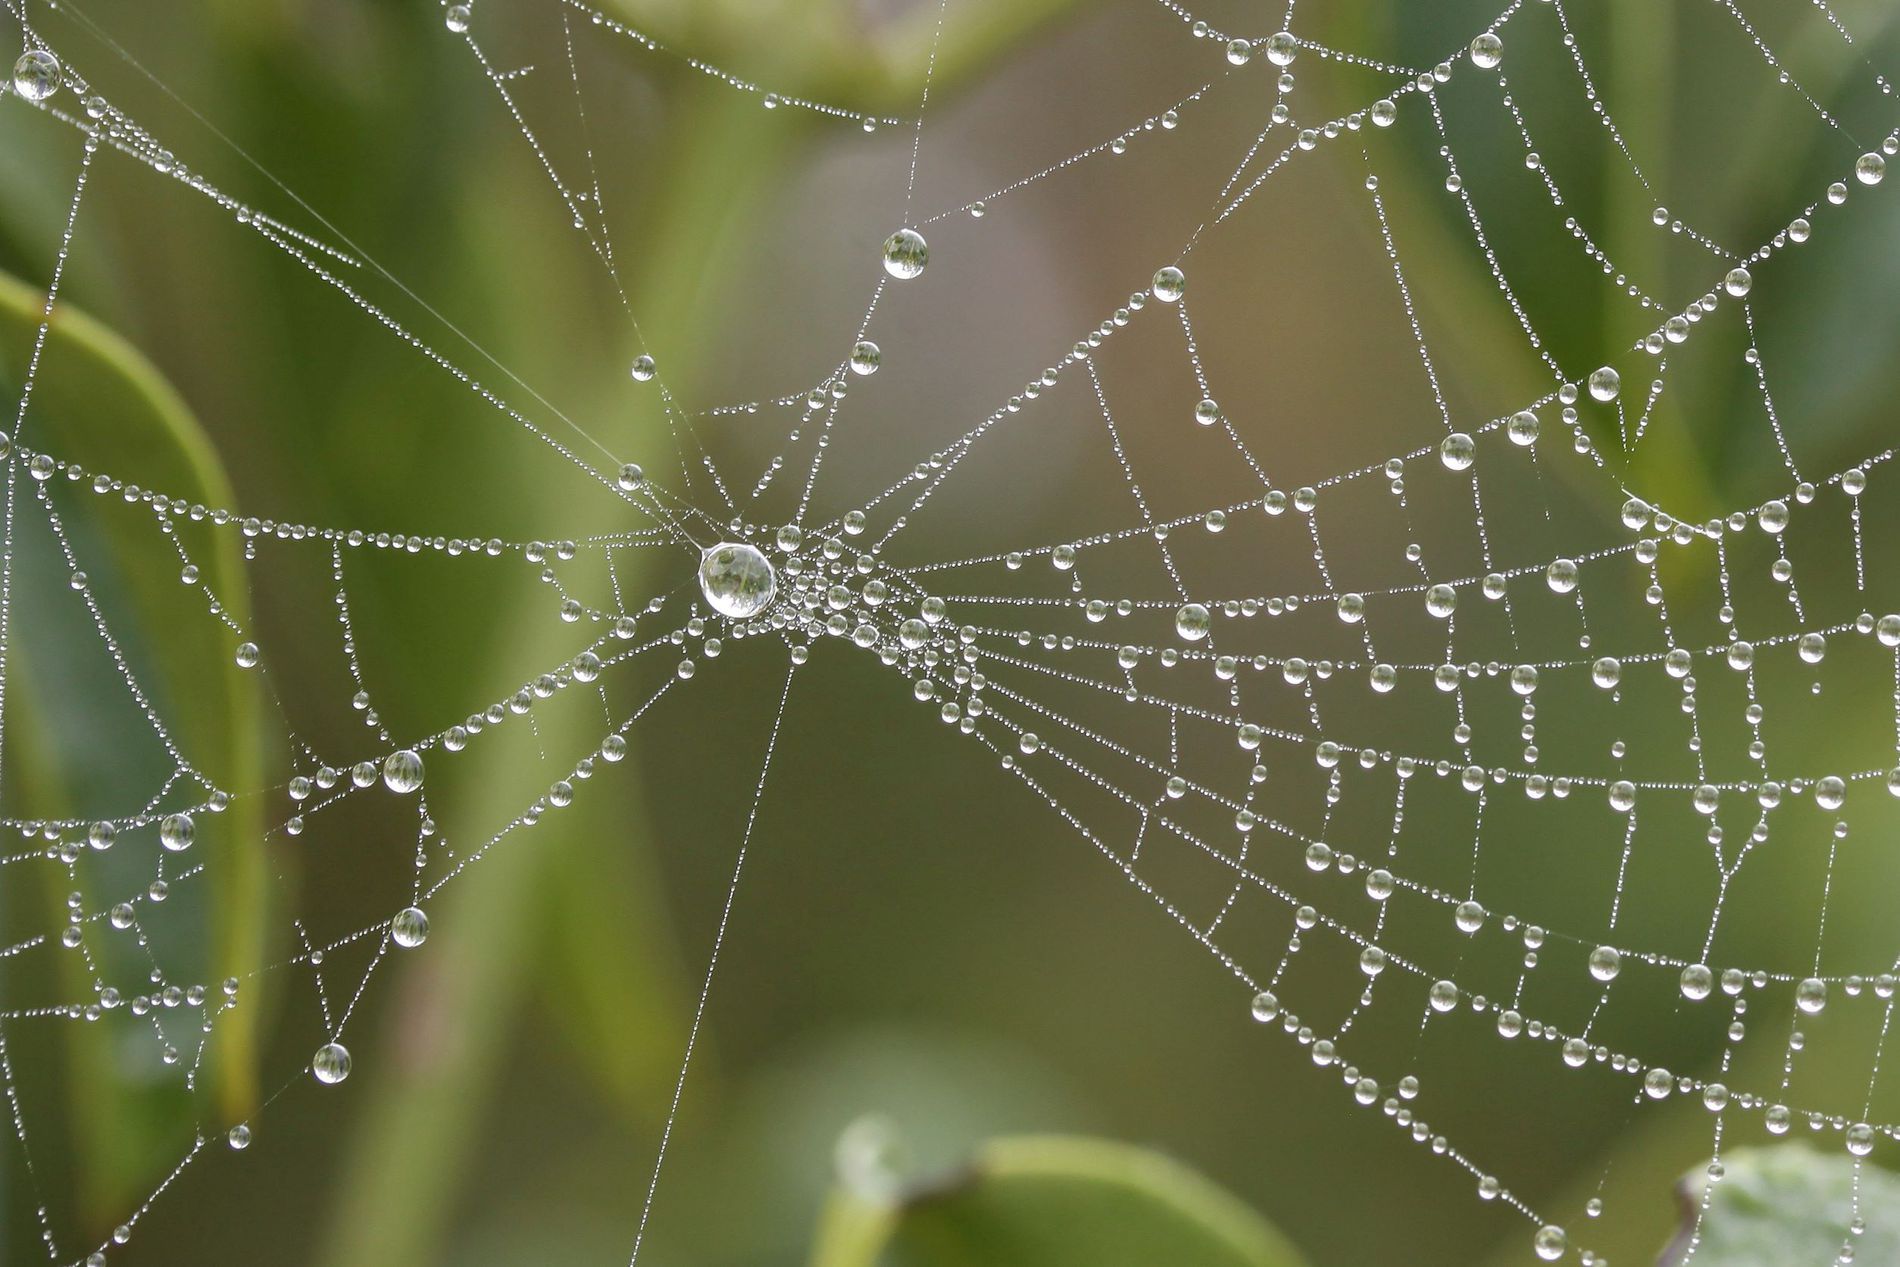
Spider Web with Dew Drops.
A delicate spider web adorned with glistening dew drops, reflecting light against a blurred green background.
The photo is taken at a close-up level and shows a spider web covered in tiny water drops. The web is highlighted with a red overlay, making its details stand out. The soft light makes the drops shine, creating a beautiful effect. The image looks artistic and dreamy, showing both the beauty and delicate nature of the web.
Labels: Spider Web, Accessories, Jewelry, Necklace, Outdoor, Planet